Question: What food is this?
Tambaya: Wanne abinci wannan?
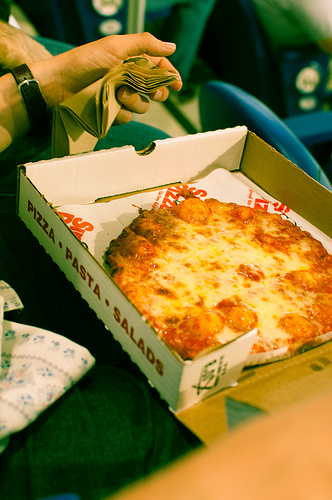
Answer: Pizza.
Amsa: Fiza.